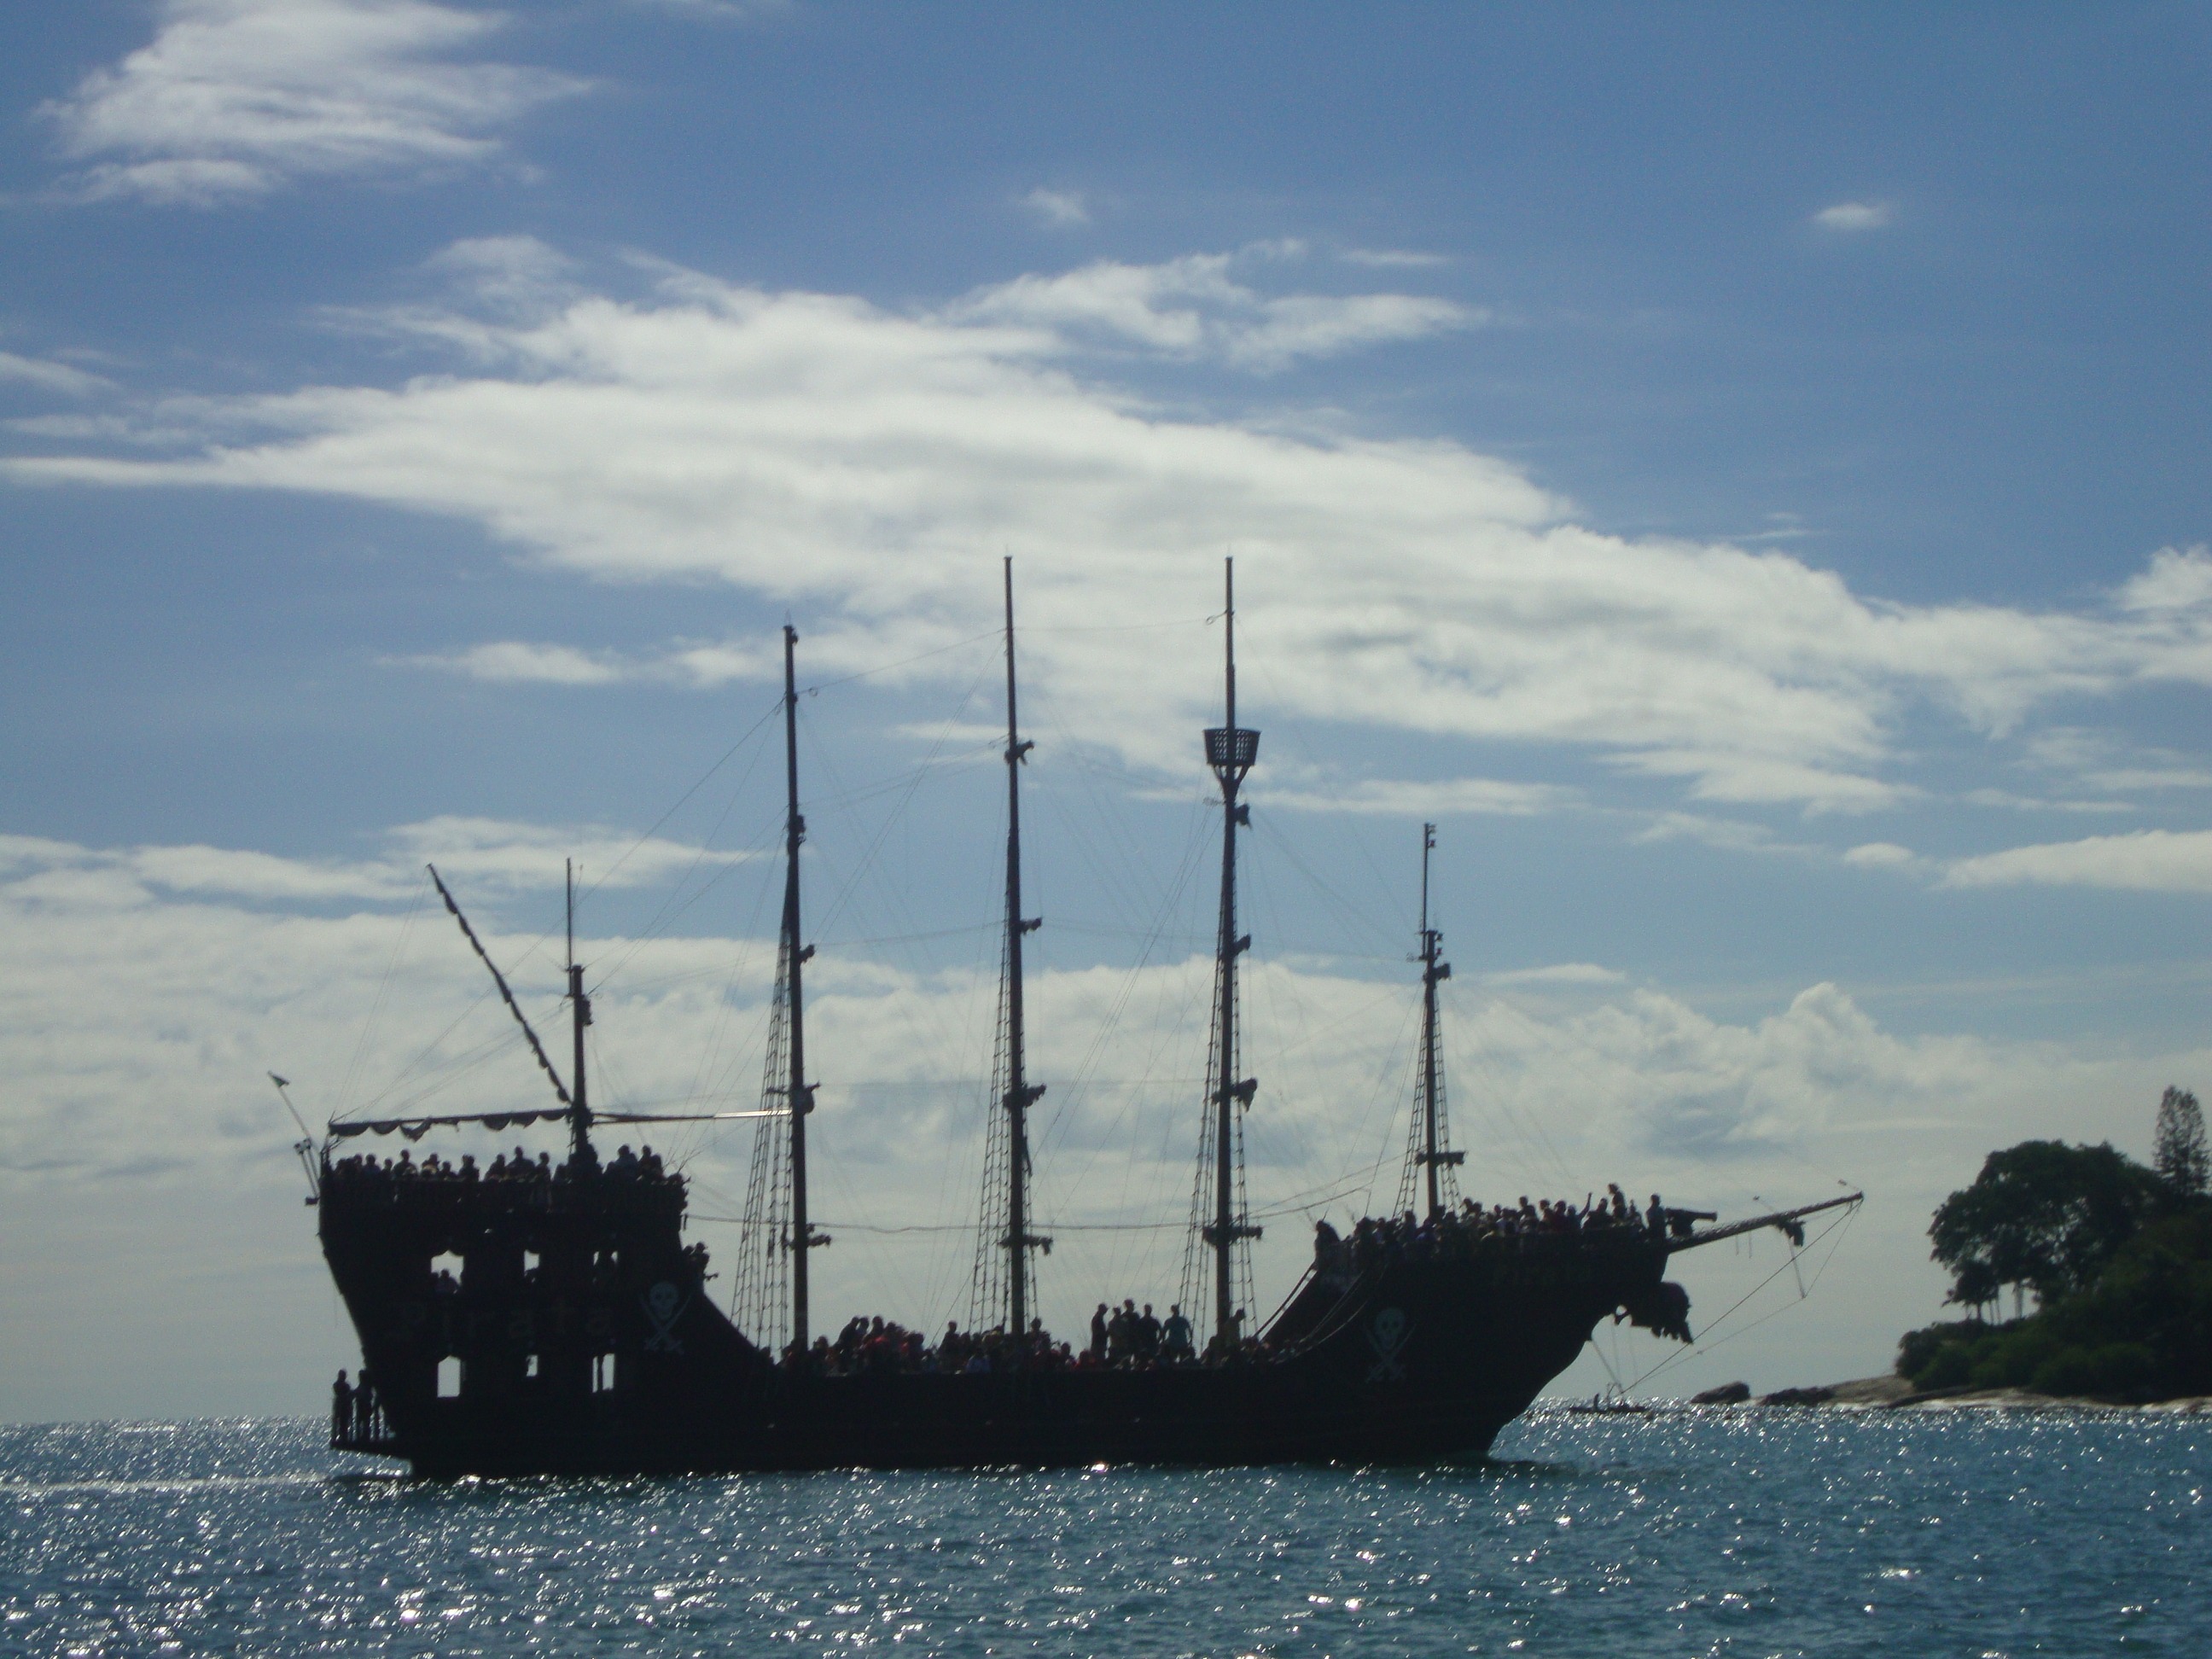
sea, boat, wind, ship, vehicle, mast, mar, pirate, watercraft, sailing ship, fishing vessel